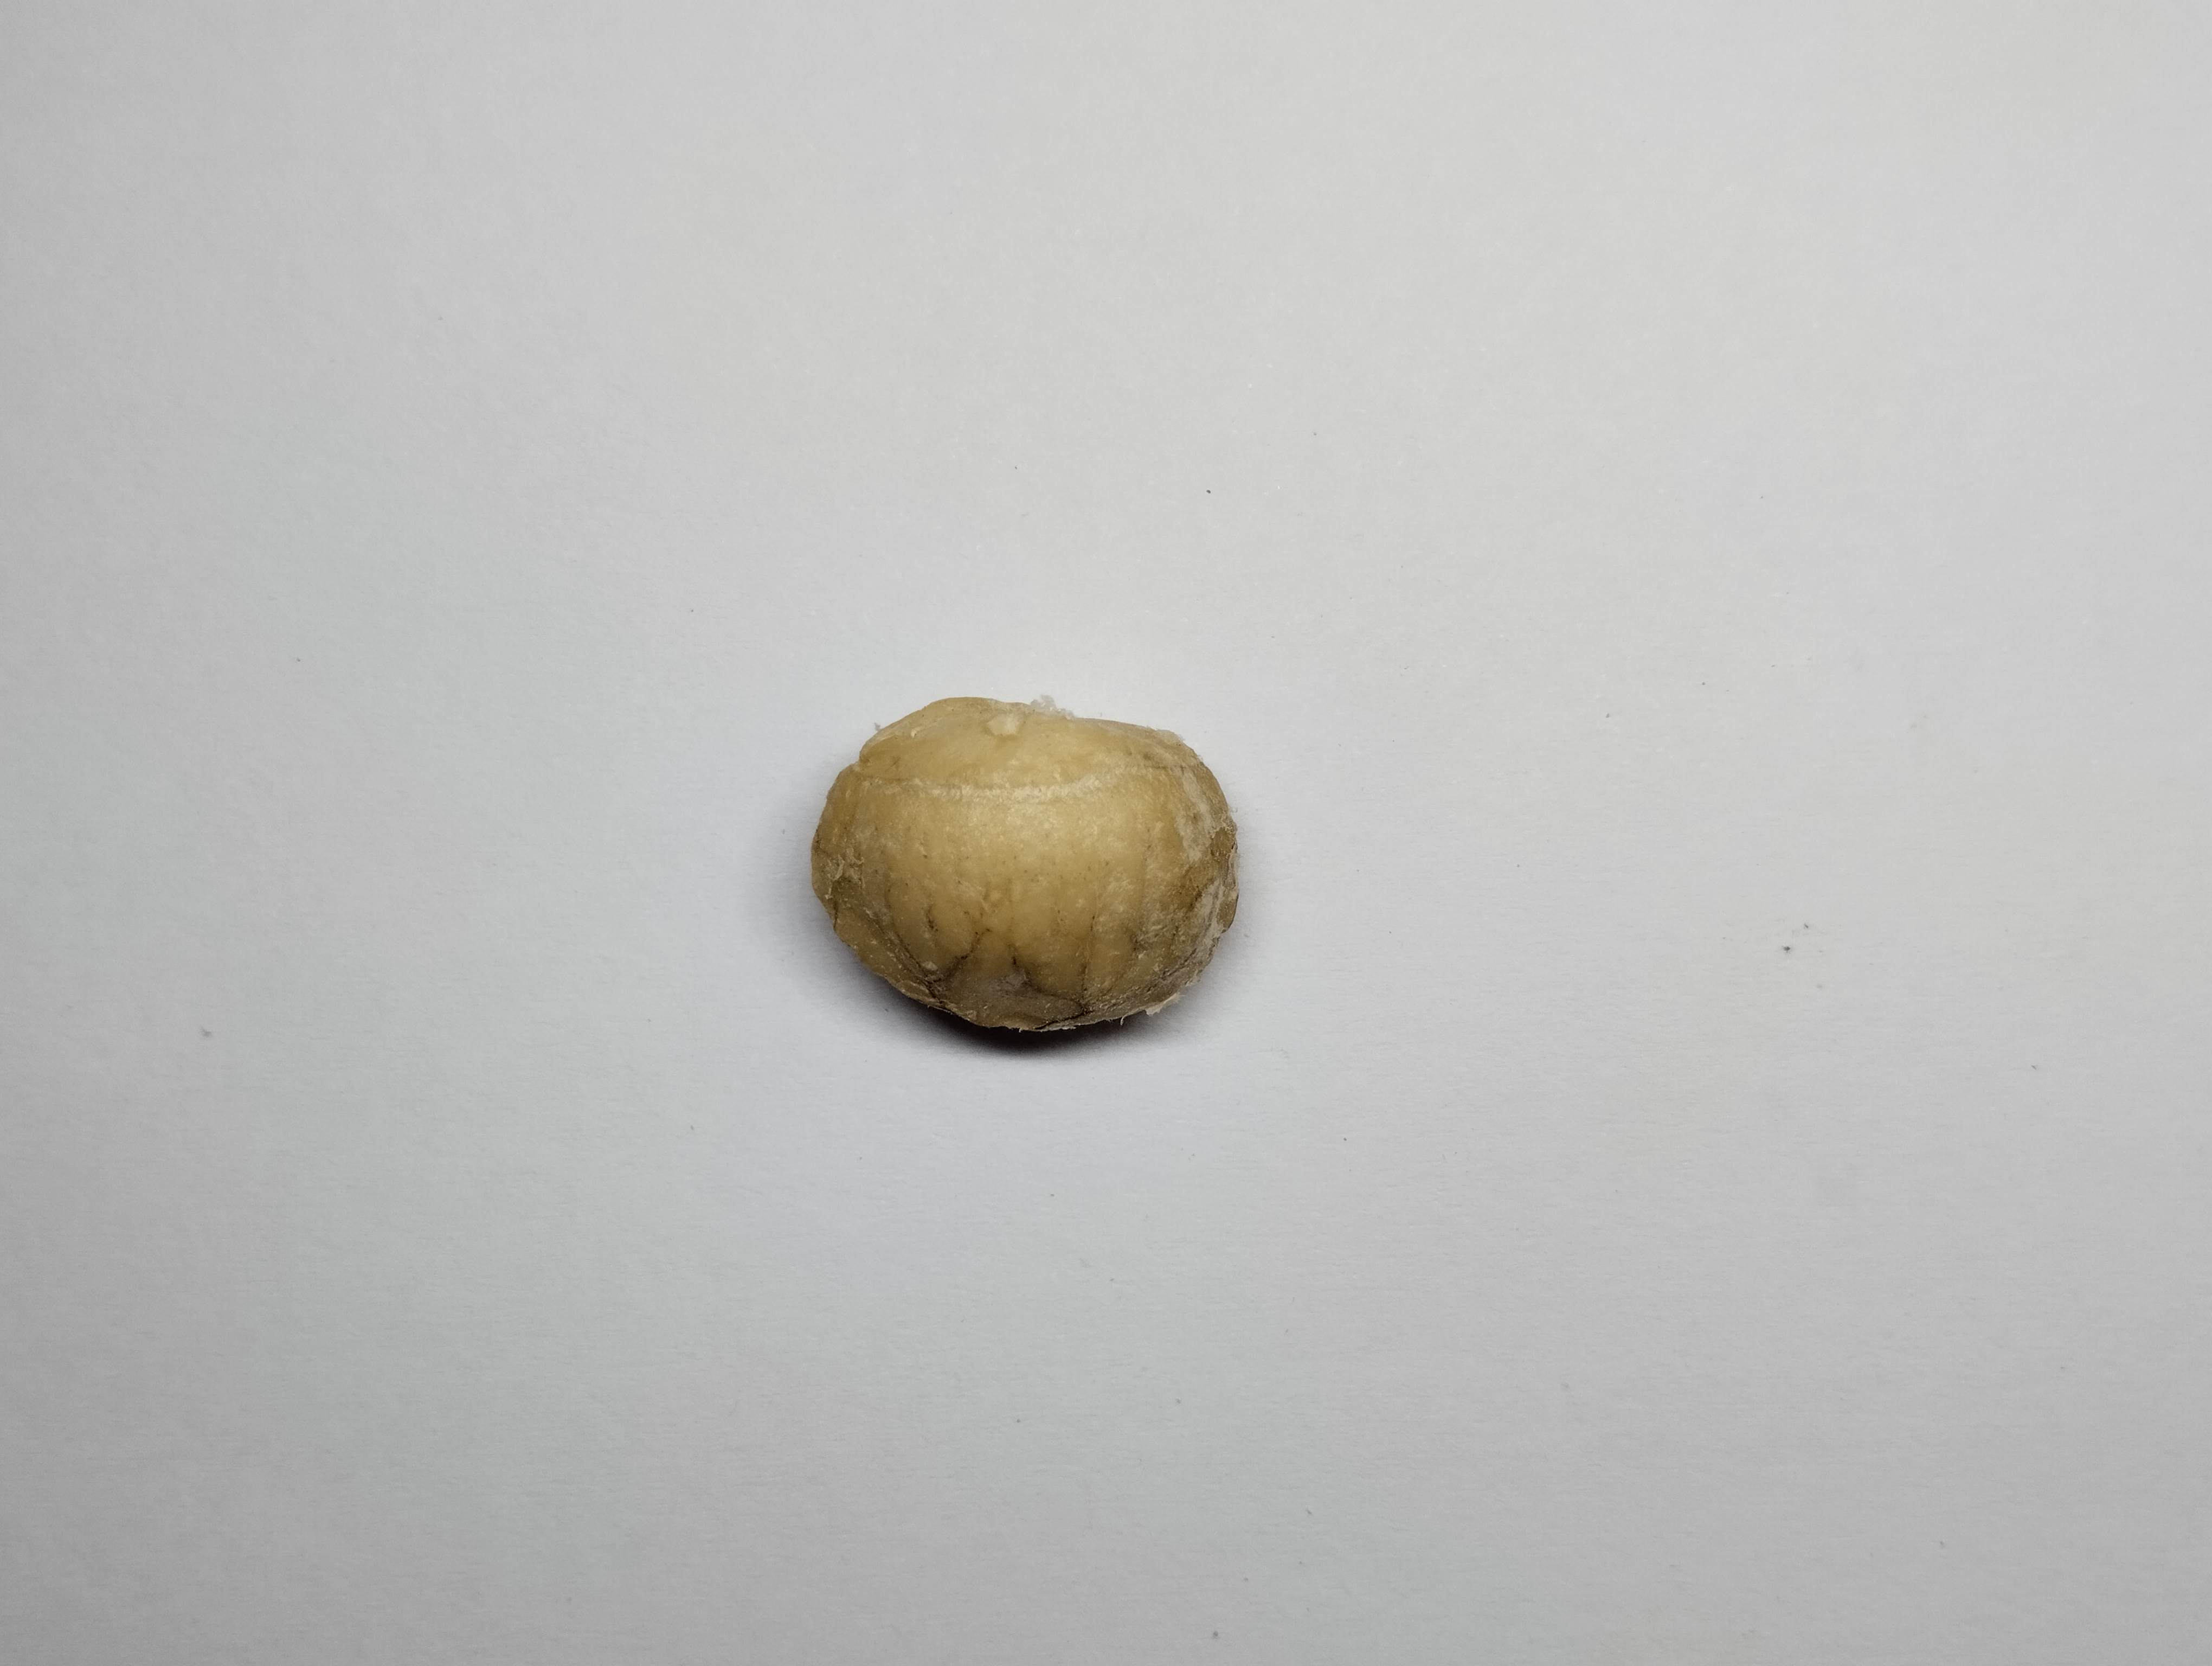
Label: bagus (good seed)